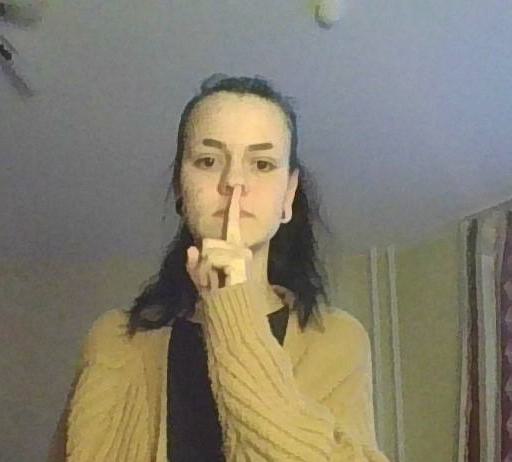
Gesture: mute